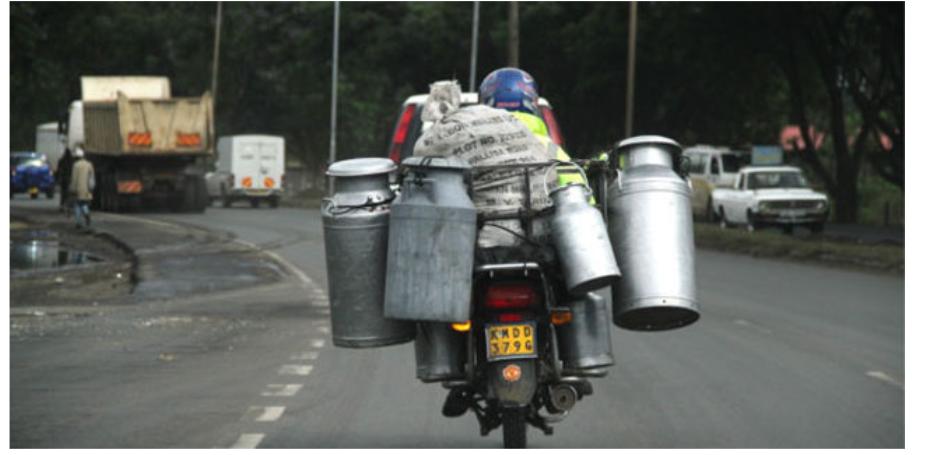
Katika picha hii tunaona barabara, kuna magari ambayo yako huko mbele, kisha hapa nyuma kuna pikipiki ambayo imebeba mitungi.